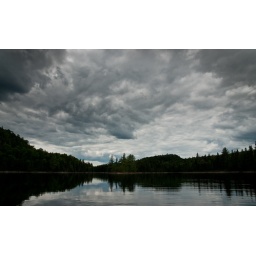
Green trees against a dark sky